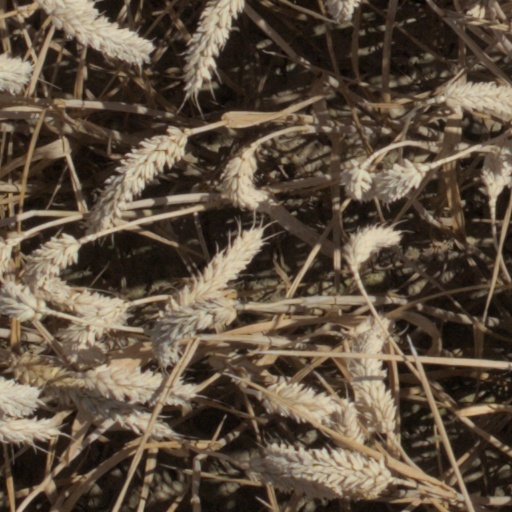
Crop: wheat